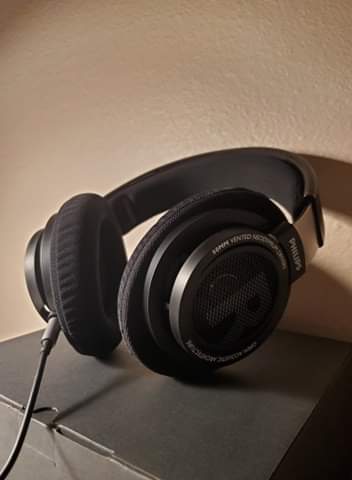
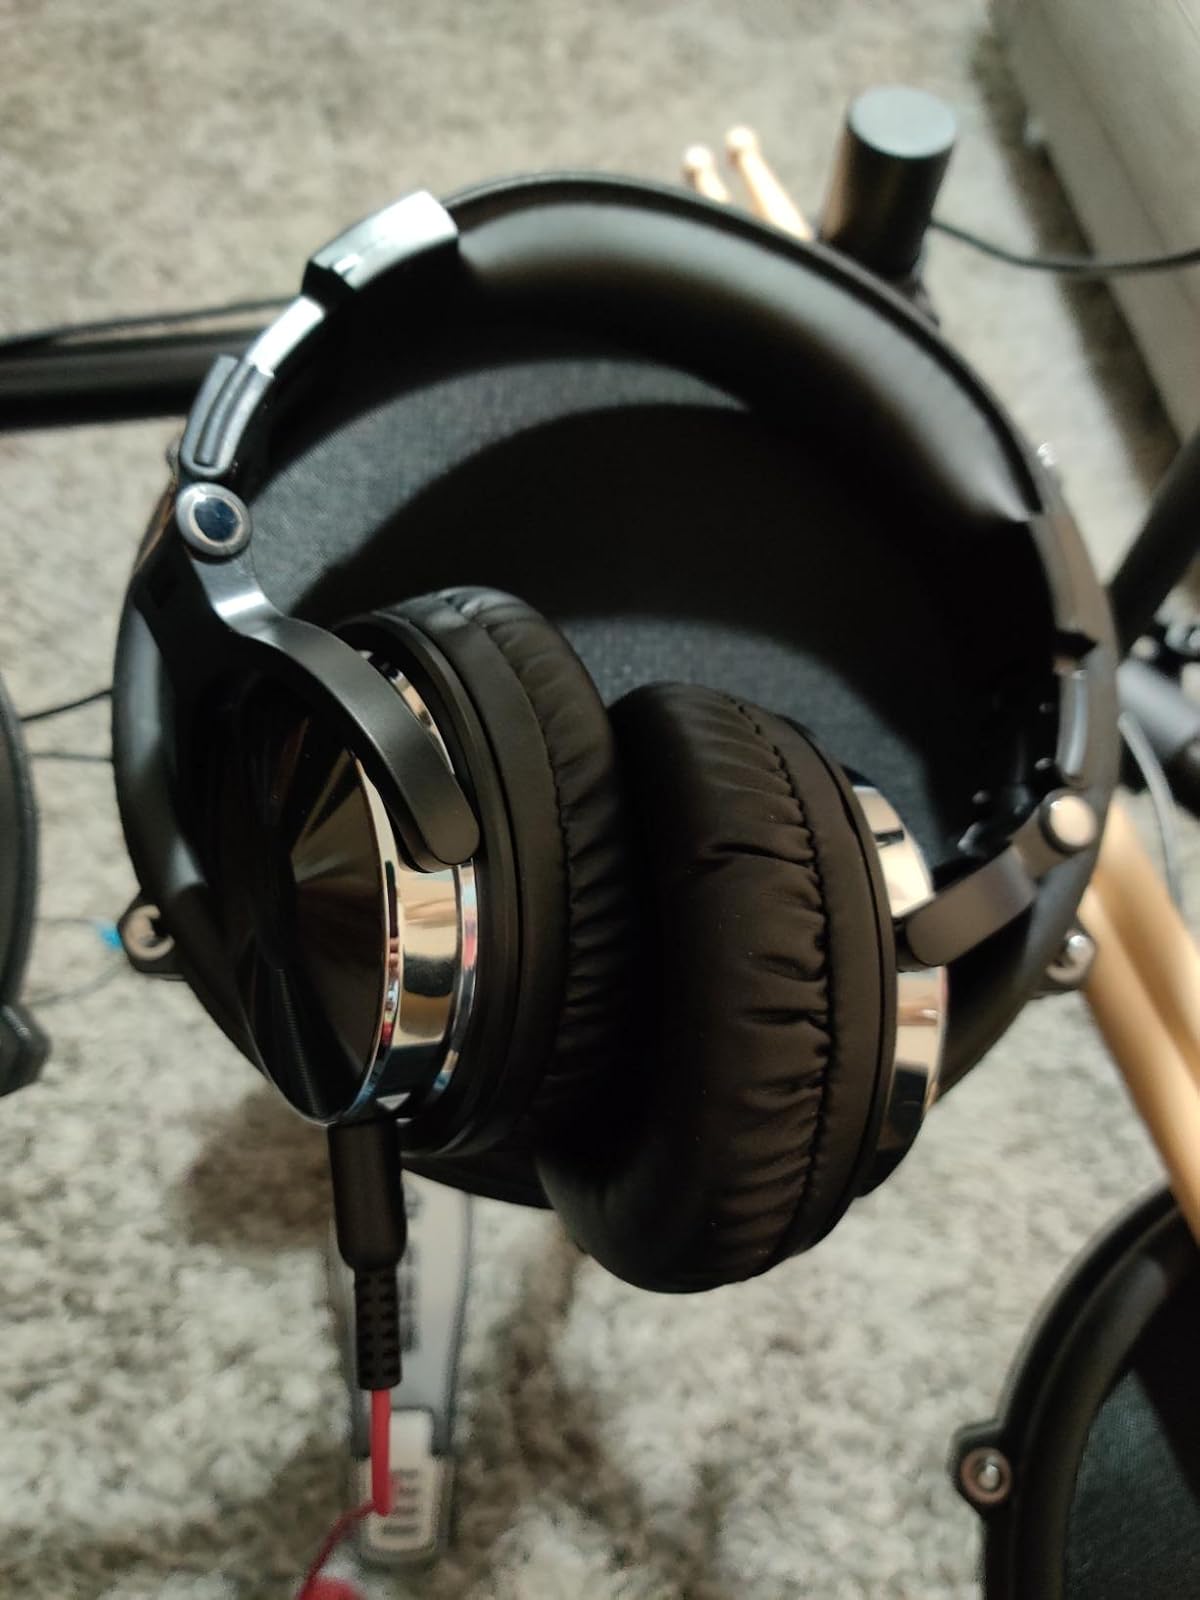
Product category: headphones
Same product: no